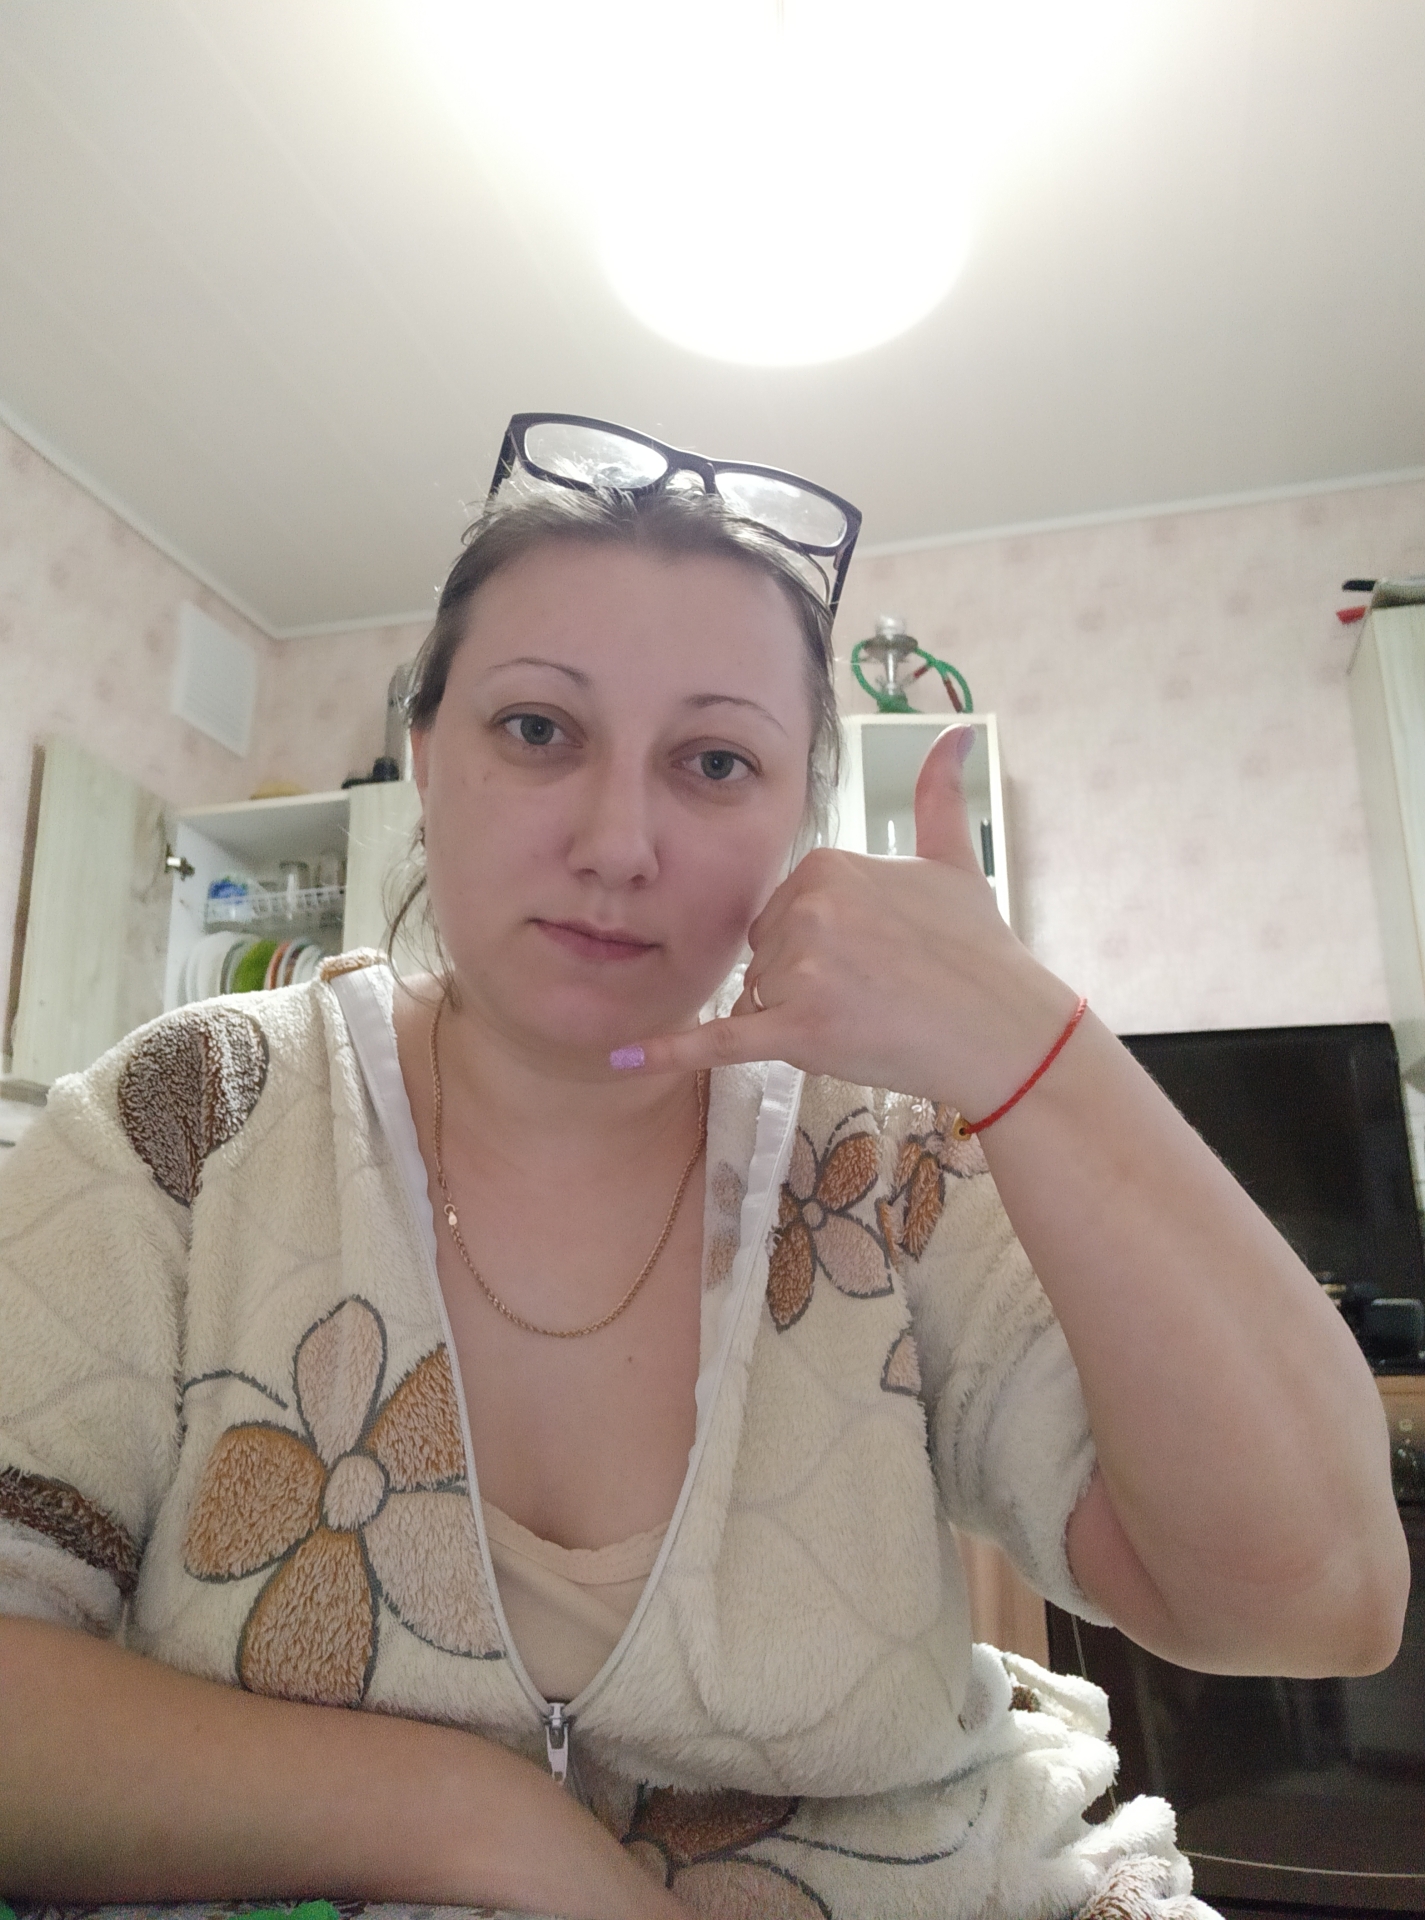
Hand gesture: call